Sata Lota Pan Sagla Khota

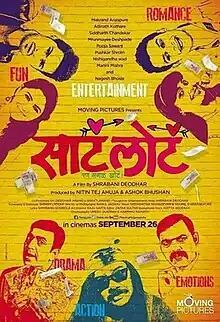
Theatrical release poster

Sata Lota Pan Sagla Khota is a 2015 Marathi-language comedy film directed by Shrabani Deodhar. The film had its theatrical release on 5 June 2015. The movie stars Adinath Kothare, Siddharth Chandekar, Pooja Sawant, Makarand Anaspure, Pushkar Shotri, and Mrunmayee Deshpande. Shrabani Deodhar directed this movie after a long gap.